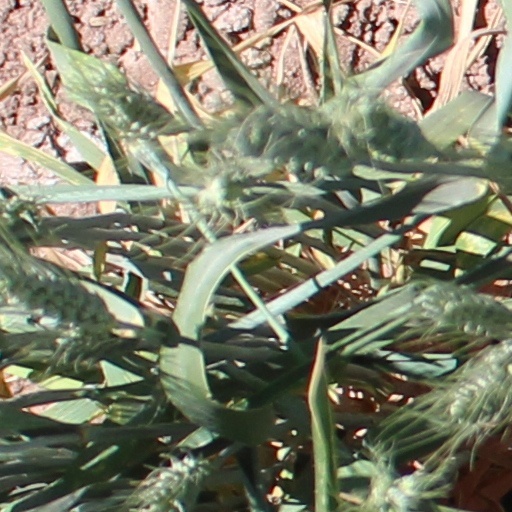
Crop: wheat